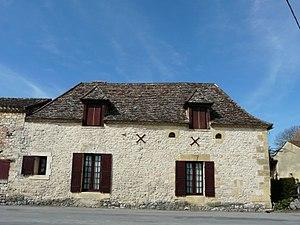
Maison dans le bourg de Faux, Dordogne, France.